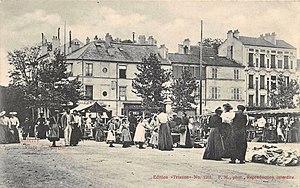
Nanterre.Place du Marché
La rue du Marché est une voie publique de la commune de Nanterre, dans le département français des Hauts-de-Seine.